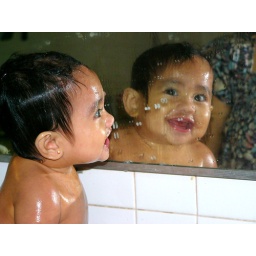
My niece Beah while taking her bath in the kitchen sink.